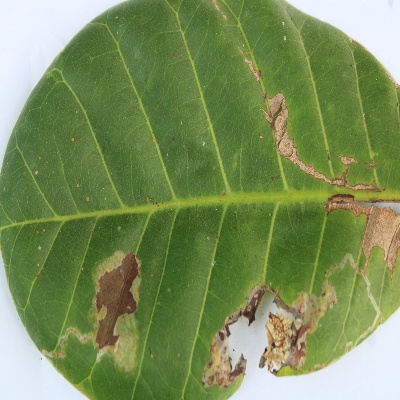
Crop: Cashew
Condition: leaf miner